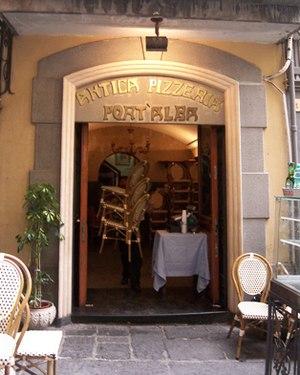
La pizzeria ou pizzéria est un restaurant spécialisé dans la vente ou le service de pizzas et autres spécialités italiennes. La pizza reste toutefois son produit principal, les restaurants italiens servant plutôt des pâtes étant désignés du nom d'osteria.
La pizza est une recette de cuisine traditionnelle de la cuisine italienne, originaire de Naples en Italie à base de galette de pâte à pain, garnie de divers mélanges d’ingrédients et cuite au four. Plat emblématique de la culture italienne, et de la restauration rapide dans le monde entier, elle est déclinée sous de multiples variantes. « L'art de fabriquer des pizzas napolitaines artisanales traditionnelles par les pizzaïolos napolitains » est inscrit au Patrimoine mondial de l'UNESCO depuis 2017.
Antica Pizzeria Port'Alba est une très ancienne pizzeria italienne, toujours en activité, située à Naples.